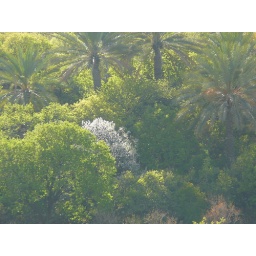
Cherry tree with white blossoms peeking out among the green in the orchards at Wekan.